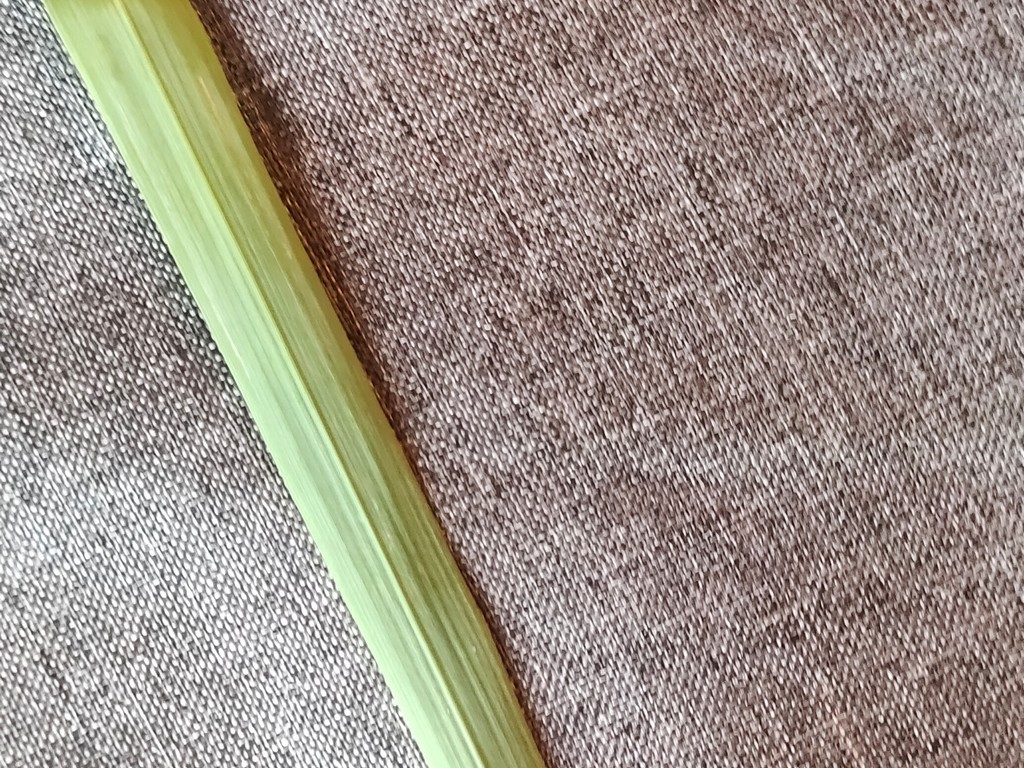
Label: Healthy